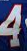
Number: 4